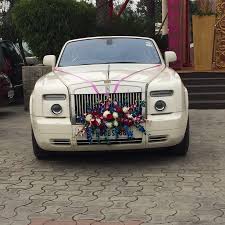
Vehicle type: Cars